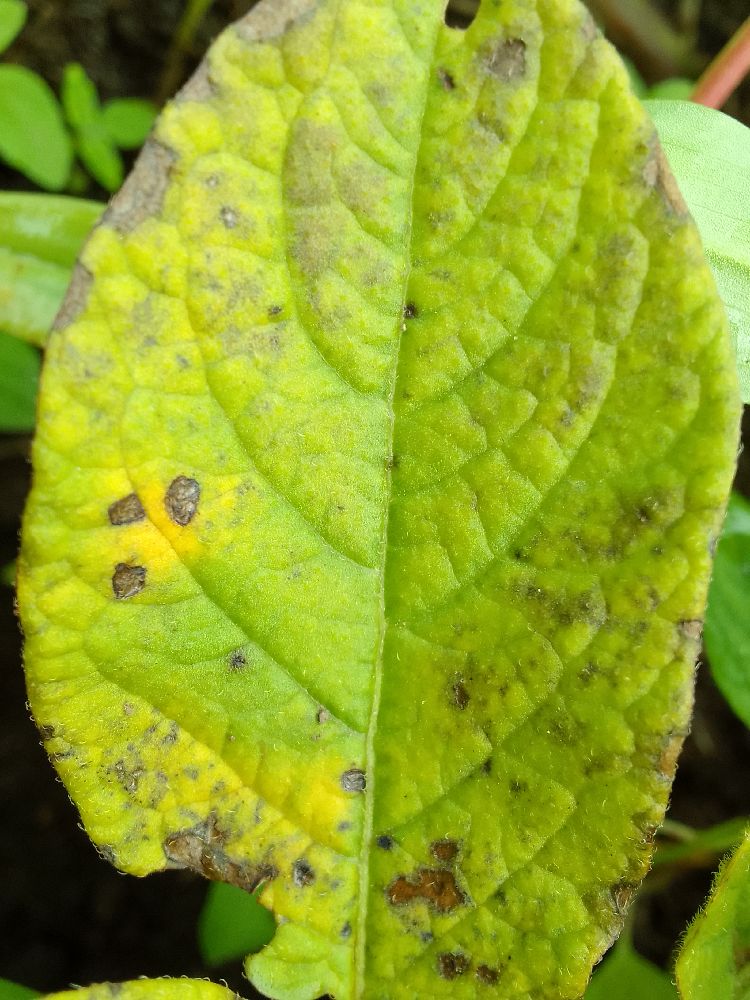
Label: Early blight